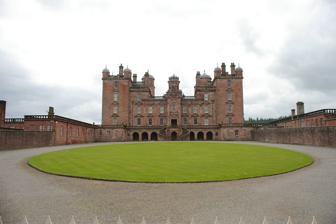
Building: Drumlanrig Castle
Country: United Kingdom
Year built: 1691
Castle in Dumfries and Galloway, Scotland, UK Drumlanrig Castle Front of Drumlanrig Castle Location within Scotland Established 14th century Location Thornhill, Dumfries and Galloway , Scotland, United Kingdom Coordinates 55°16′26″N 3°48′36″W / 55.274°N 3.810°W / 55.274; -3.810 Owner Montagu-Douglas-Scott Dukes of Buccleuch and Queensberry Website drumlanrigcastle.co.uk Drumlanrig Castle is situated on the Queensberry Estate in Dumfries and Galloway , Scotland. The category A listed castle is the Dumfriesshire home of the Duke of Buccleuch and Queensberry . As of September 2023, the castle itself is open to the public during very limited times of the year, with the surroundings, such as the stableyard and adventure playground being open nearly all year round. Walking, hiking, and cycling routes are open all year long, unless officially closed due to unforeseen circumstances, such as in 2021 due damage inflicted by Storm Arwen . Construction The 'Pink Palace' of Drumlanrig, constructed between 1679 and 1689 from distinctive pink sandstone , is an example of late 17th-century Renaissance architecture . The first Duke of Queensberry, William Douglas , had the castle built on the site of an ancient Douglas stronghold overlooking the Nith Valley. The castle has 120 rooms, 17 turrets and four towers. In 1984, aerial photography revealed the outline of a substantial Roman fort some 350 yards (320 m) to the southeast of Drumlanrig Castle. The fort was partially excavated in 2004 by the Time Team television programme. Gardens A formal garden was created between 1675 and 1697 to the principles of the architect Sir William Bruce and appear to be similar to the garden plans for Kinross House and Balcaskie . The gardens were enclosed by stone walls and included six stone pavilions each with lead ogee roofs matching the main building. Water features in the garden included a "clanging clock". In 1695 when the second duke inherited the estate he employed a James Wood son of Hew Wood of Hamilton as a gardener, and sent him to London in 1696 for further training. He failed to return and the duke instead employed a Dutch gardener named Cornelius van Nerven. In 1698 a summer house and water cascades were added. The third duke employed a David Low as gardener from 1714 to 1747. This period had the creation of more landscape features plus a bowling green (an early example of such). During this period Sir John Clerk of Penicuik designed the water cascades which were added 1728 to 1732. Following the death of David Low, the head gardener, in 1747, the number of gardeners was reduced to eight to ten men, and the new head gardener was paid less than Low. The gardens were allowed to be less maintained and by 1810 there was a decision made to remove the formal gardens. Art collection The castle is home to part of the Buccleuch art collection which includes Rembrandt 's An Old Woman Reading , and Leonardo da Vinci 's Madonna of the Yarnwinder , which was stolen in 2003 and returned in 2007 after being found in Glasgow , and many other paintings, tapestries and objects of art . The Madonna of the Yarnwinder is currently on loan at the Scottish National Gallery . Surrounding Attractions The castle features attractions for both tourists and local residents, situated in the former stable yard, and in an off-section of the rear gardens. These include the Stableyard Studios with a range of local businesses, a tearoom and an adventure playground. Etymology The earliest record for Drumlanrig is from 1384, spelled Drumlangryg . There are a number of possible etymologies for the name. It may represent Cumbric drum 'ridge' + -lanerc 'small area of cleared woodland'. However, the first element may also be Gaelic druim 'ridge', either added to a Cumbric name or to Scots *lang-rigg 'long ridge'. Gallery Drumlanrig Castle side on view looking at the right-hand side Drumlanrig Castle illustration in 1880 Original plan. The building extends 145 ft (44m) Planned front entrance illustration Drumlanrig Castle side on view looking at the left-hand side Main/Front car park, looking down from Stableyard towards front gate to Castle itself, as well as road towards Adventure Playground View inside the Stableyard, towards the rear, facing an exit as well as the general direction of the Castle See also Tibbers Castle – a 12th-century motte-and-bailey in the Drumlanrig Castle estate Treasure Houses of Britain – 1985 TV series that covers the house in some detail References ^ Historic Environment Scotland . "Drumlanrig Castle, Outbuildings and Pavilion Blocks Piers, Balustrades and Quadrant Walls and Garden Urns (Category A Listed Building) (LB3886)" . ^ "Castle Tours | Dumfries & Galloway" . Drumlanrig Castle . ^ a b "The Adventure Playground" . Drumlanrig Castle . ^ a b "Discover the Stableyard Craft Workshops" . Drumlanrig Castle . ^ "Walking and Hiking Routes" . Drumlanrig Castle . ^ "Facebook" . www.facebook.com . ^ William Tinning; Alison Chiesa (27 August 2003). "Low security of viewing scheme that avoids inheritance duty didn't deter raiders of the Pink Palace" . The Herald . ^ Rose, Kenneth (24 December 2001). "Princess Alice: no Victorian, but eminent none the less" . London: Telegraph . ^ "The Castle" . ^ a b "The Duke of Buccleuch" . London: Telegraph. 5 September 2007 . ^ "Drumlanrig Castle" . wessexarch.co.uk . Wessex Archaeology . ^ Scotland's Lost Gardens by Marilyn Brown ISBN 978-1-902419-947 ^ Scotland's Lost Gardens by Marilyn Brown ISBN 978-1-902419-947 ^ "Trial date for da Vinci accused" . BBC News . 19 October 2009 . ^ "Drumlanrig Castle - Tearoom and Larchwood Cabin, Thornhill – Cafes & Tearooms" . www.visitscotland.com . ^ James, Alan G. (2014). The Brittonic Language in the Old North: A Guide to the Place-name Evidence . Vol. 2: Guide to the Elements. p. 152. External links Official website v t e Castles in Dumfries and Galloway Castles Annan Castle Auchen Castle Auchenskeoch Castle Baldoon Castle Barclosh Castle Barholm Castle Barscobe Castle Buittle Castle Caerlaverock Castle Cardoness Castle Carsluith Castle Comlongon Castle Castle of Park Castle of St. John Closeburn Castle Cruggleton Castle Drumlanrig Castle Dumfries Castle Dunskey Castle Edingham Castle Friar's Carse Galdenoch Castle Hoddom Castle Kenmure Castle Kirkcudbright Castle Lochinch Castle Old Lochmaben Castle Lochmaben Castle Lochnaw Castle Lochwood Castle MacLellan's Castle Morton Castle Newbie Castle Plunton Castle Sanquhar Castle Threave Castle Tibbers Castle Torthorwald Castle Wigtown Castle Tower houses Abbot's Tower Auchenrivock Tower Amisfield Tower Balmangan Tower Barjarg Tower Bonshaw Tower Drumcoltran Tower Earlstoun Castle Gilnockie Tower Hills Tower Isle Tower Lochhouse Tower Orchardton Tower Repentance Tower Rusco Tower Sorbie Tower Robgill Tower Architecture portal Scotland portal